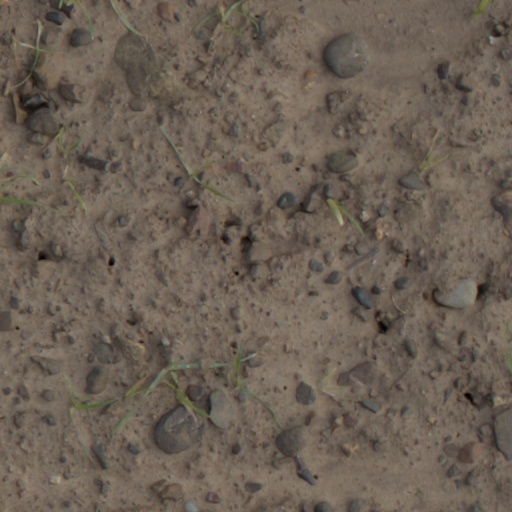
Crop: wheat